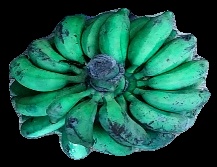
Variety: rasbale
Grade: grade3